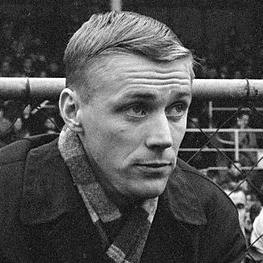
Age: 28